Sola, Norway

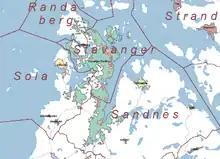
Map of the Sola area

In the western part of Sola, there are of long, sandy beaches facing the North Sea. The usually suitable wind and waves make the sandy beaches a popular place for windsurfing.